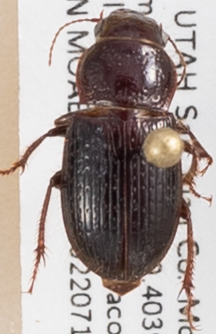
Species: Piosoma setosum
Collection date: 2022-07-12
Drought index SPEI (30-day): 0.446
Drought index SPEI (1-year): -0.926
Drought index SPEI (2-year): -2.09